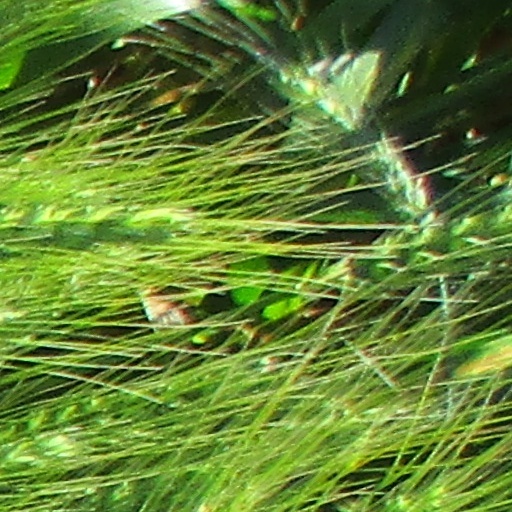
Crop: wheat